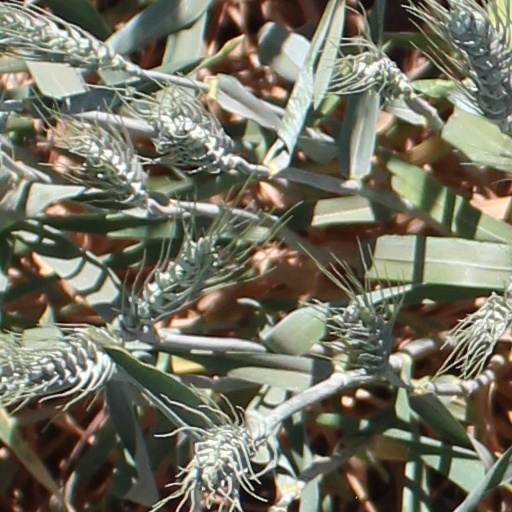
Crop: wheat